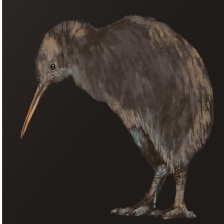
Species: KIWI
Scientific name: APTERYX